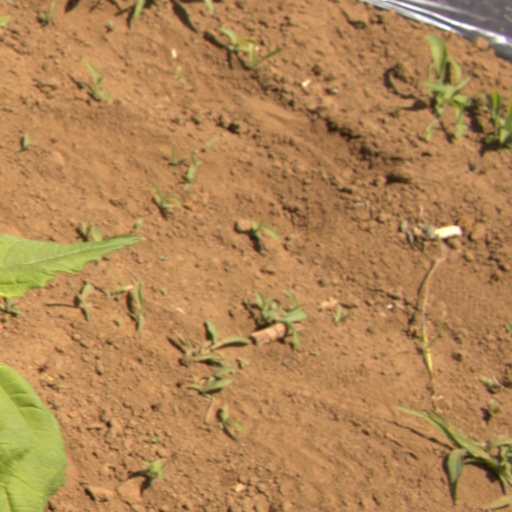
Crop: Jerusalem artichoke